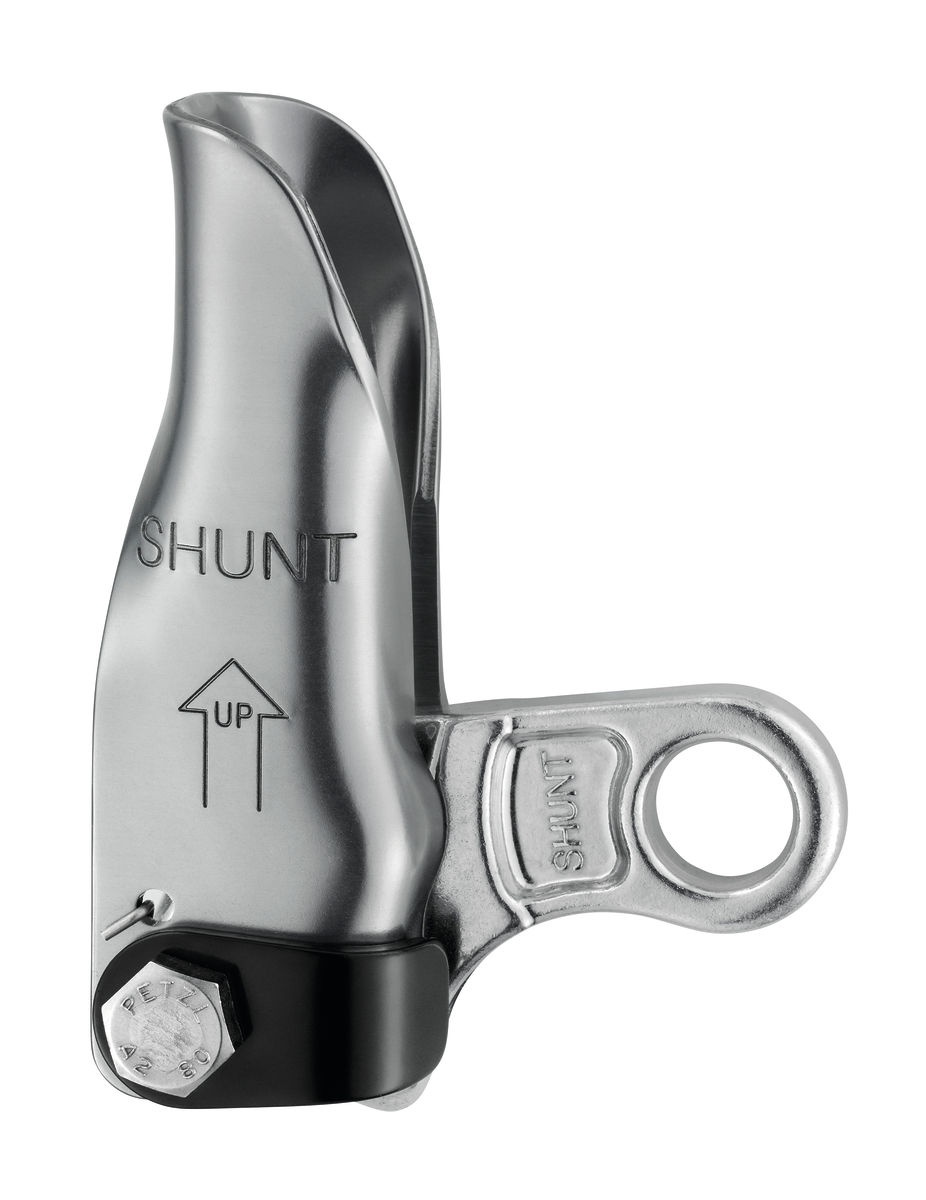
Prussik Shunt - Petzl
Brand: Petzl
Category: Sporting Goods > Outdoor Recreation > Climbing > Belay Devices